Disney Store

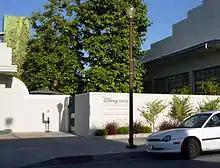
Entrance to former Disney Store headquarters in Pasadena

Online retail at The Walt Disney Company began on November 19, 1996, with the launch of The Disney Store Online. At the time, the business was under the Disney Online business unit.